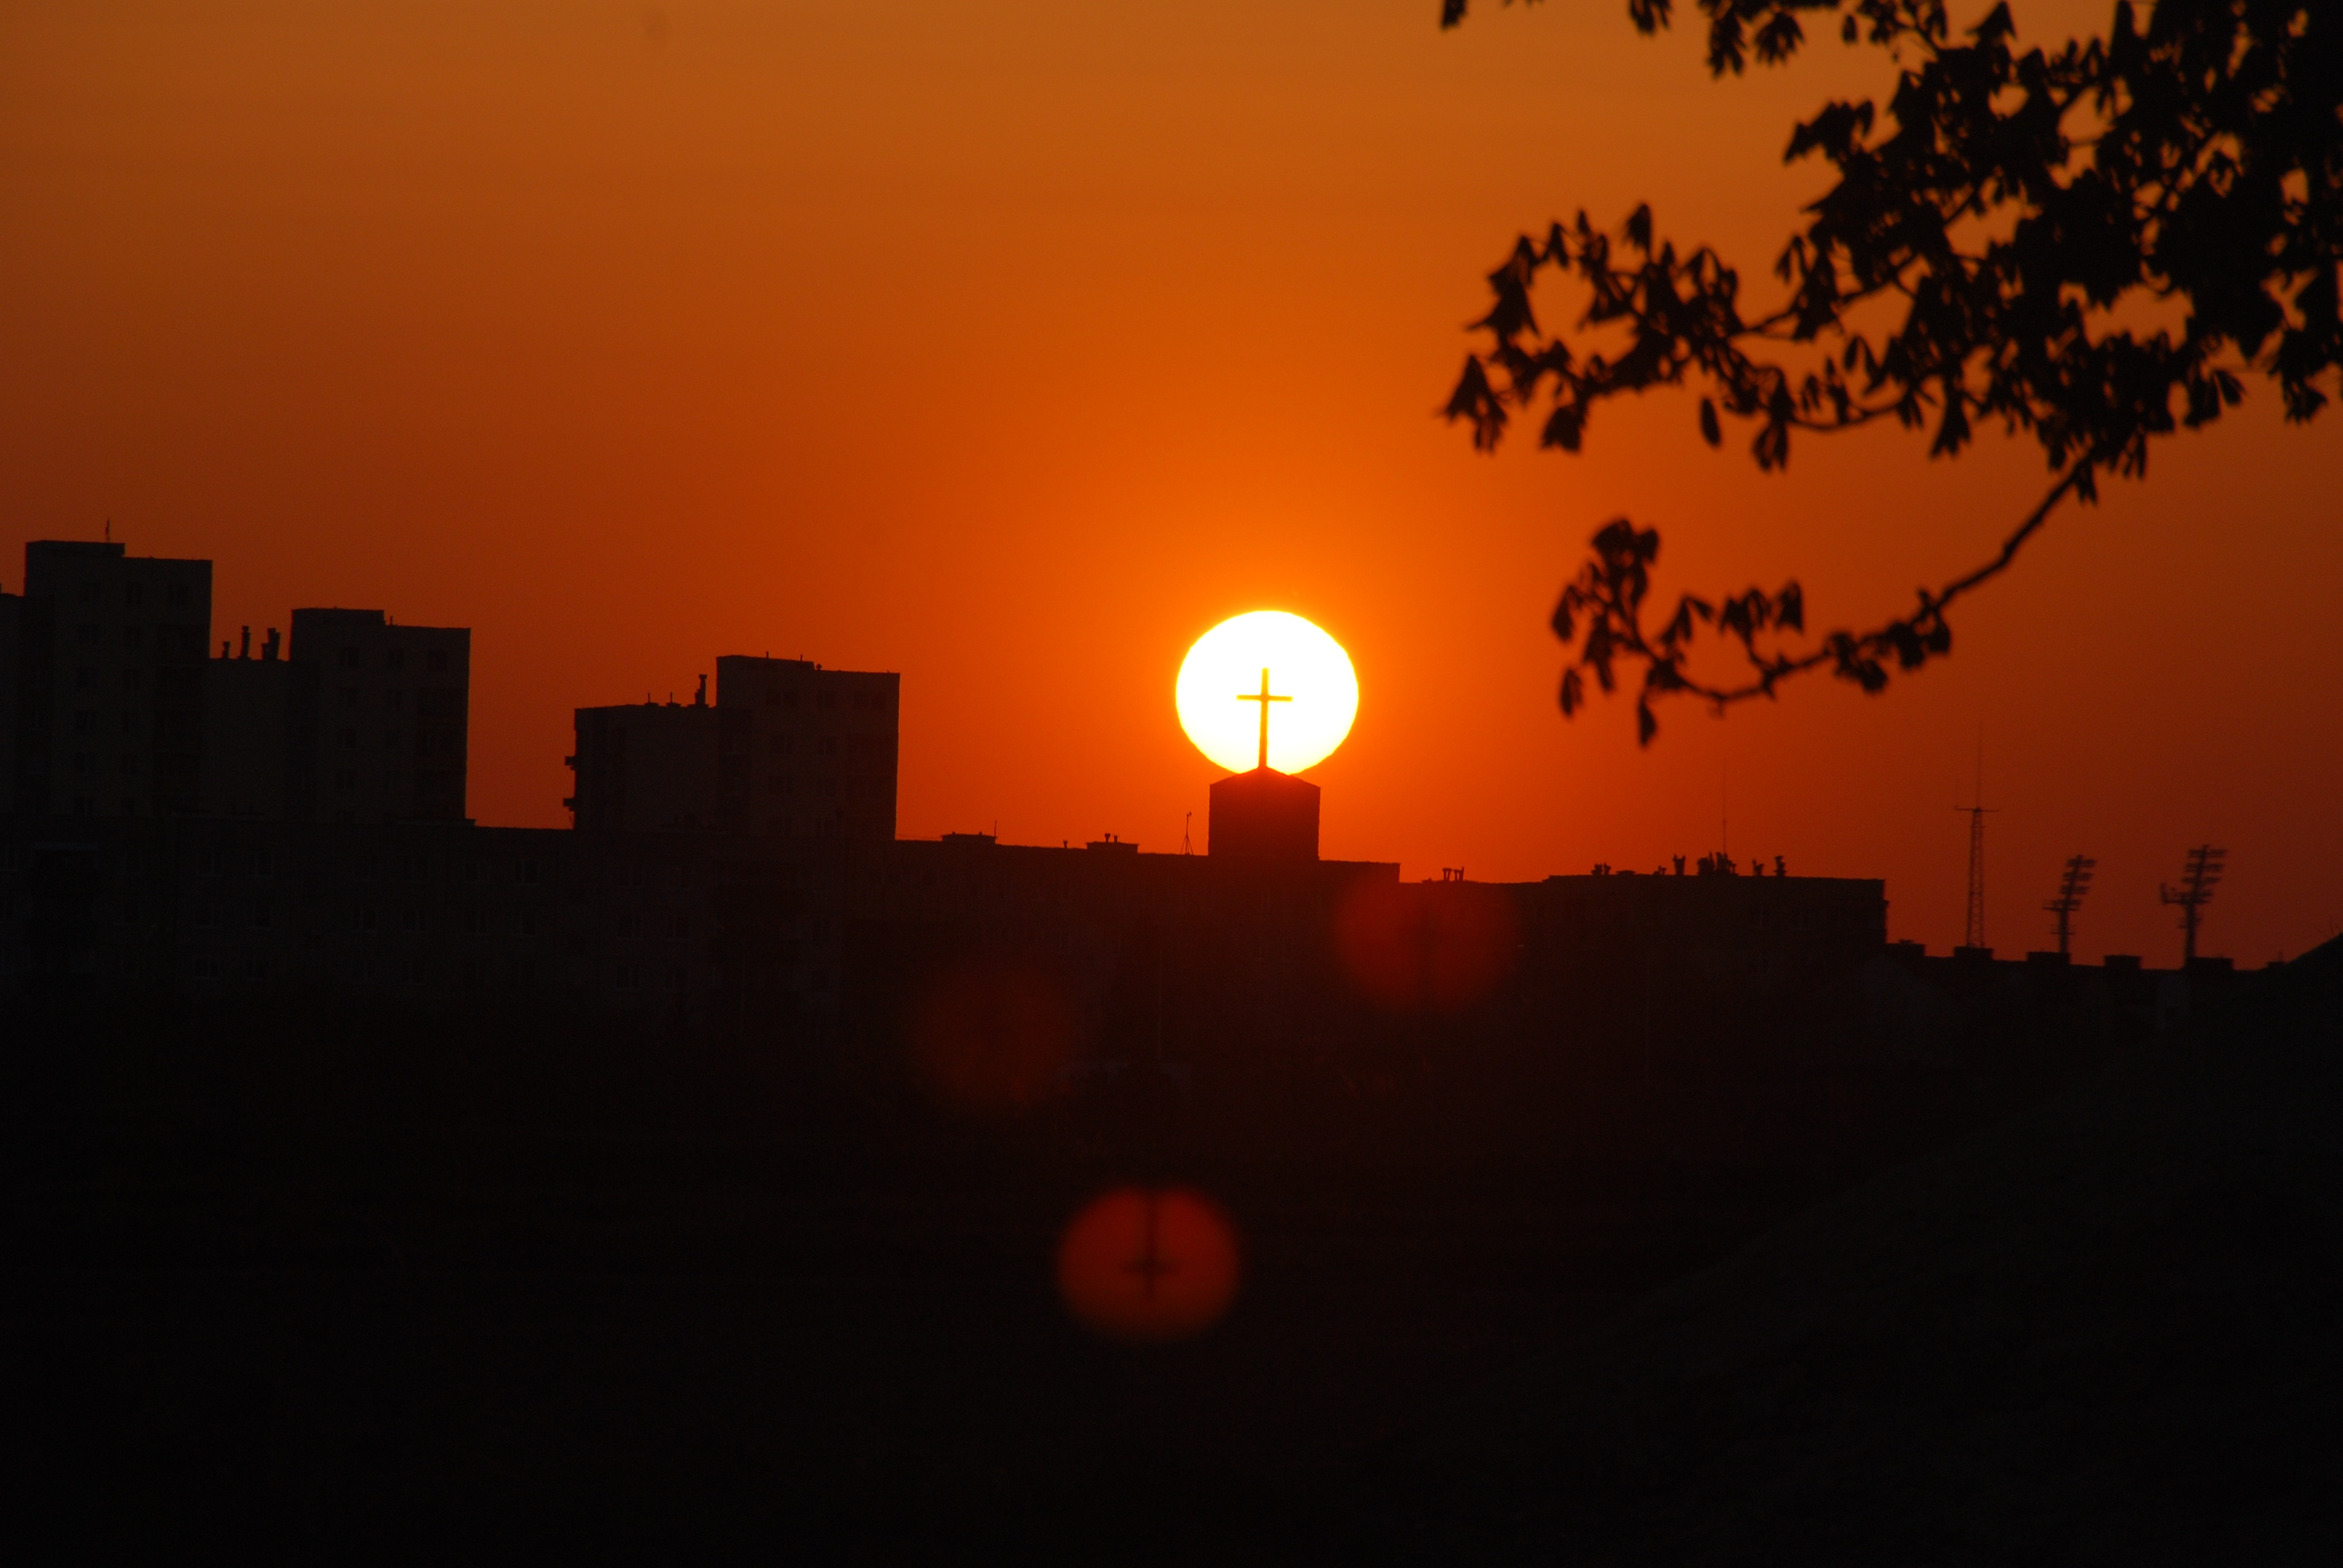
horizon, sky, sun, sunrise, sunset, sunlight, morning, dawn, atmosphere, dusk, evening, church, cross, afterglow, astronomical object, atmospheric phenomenon